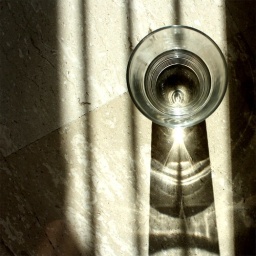
a glass of water + my blinds + 4 in the afternoon C: